Wave pool

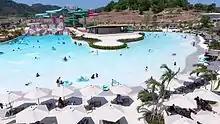
The double wave pool at RamaYana Water Park

The origins of wave pools go as far back as the 19th century, as famous fantasy castle builder Ludwig II of Bavaria electrified a lake to create breaking waves.